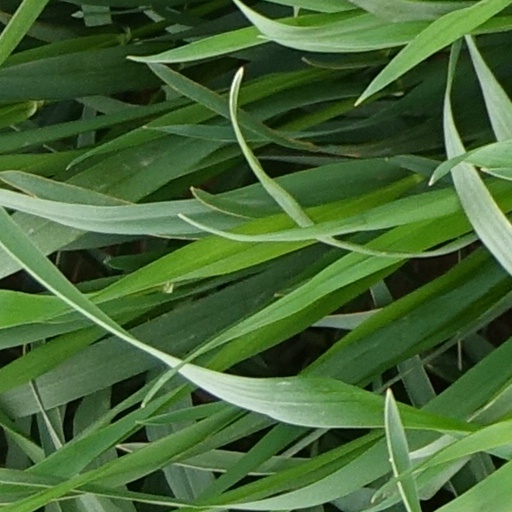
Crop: wheat